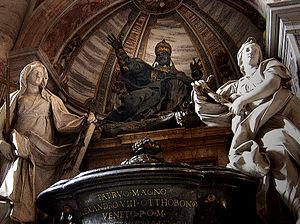
La nécropole papale de la basilique Saint-Pierre est une immense crypte contenant non seulement des chapelles dédiées à différents saints, mais aussi des tombes de rois, de reines et de papes à partir du Xᵉ siècle. Elle résulte d’une initiative d’Antonio da Sangallo, architecte en chef de la basilique Saint-Pierre, qui décide entre 1538 et 1546 de surélever de 3,2 mètres le pavement de la nef de la basilique pour en augmenter la luminosité. Ce nouveau pavement est alors soutenu par une série de voûtes qui forment des pièces accessibles, les grottes vaticanes, nom que l'on donne aux salles souterraines se trouvant sous la basilique et qui reprennent son plan.
Angelo de Rossi est un sculpteur italien.